Concrete plant

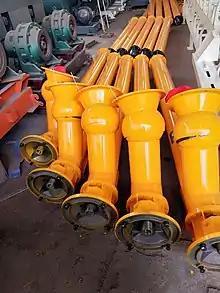
Screw conveyor

Concrete plants use the control system to control the working of the machine. Concrete batch plants employ computer aided control to assist in fast and accurate measurement of input constituents or ingredients. With concrete performance so dependent on accurate water measurement, systems often use digital scales for cementitious materials and aggregates, and moisture probes to measure aggregate water content as it enters the aggregate batcher to automatically compensate for the mix design water/cement ratio target. Many producers find moisture probes work well only in sand, and with marginal results on larger sized aggregate.